Royden Park

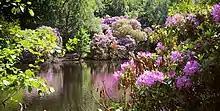
Roodee mere

The park features a large lake called Roodee Mere where fishing is allowed with a permit. A miniature railway takes passengers around the grounds every Sunday afternoon weather permitting. The old coach house for Hill Bark has been converted for use as a cafe and resource centre. There are conifer woodland walks, meadows with nature walks, car parking, a walled garden and family events.